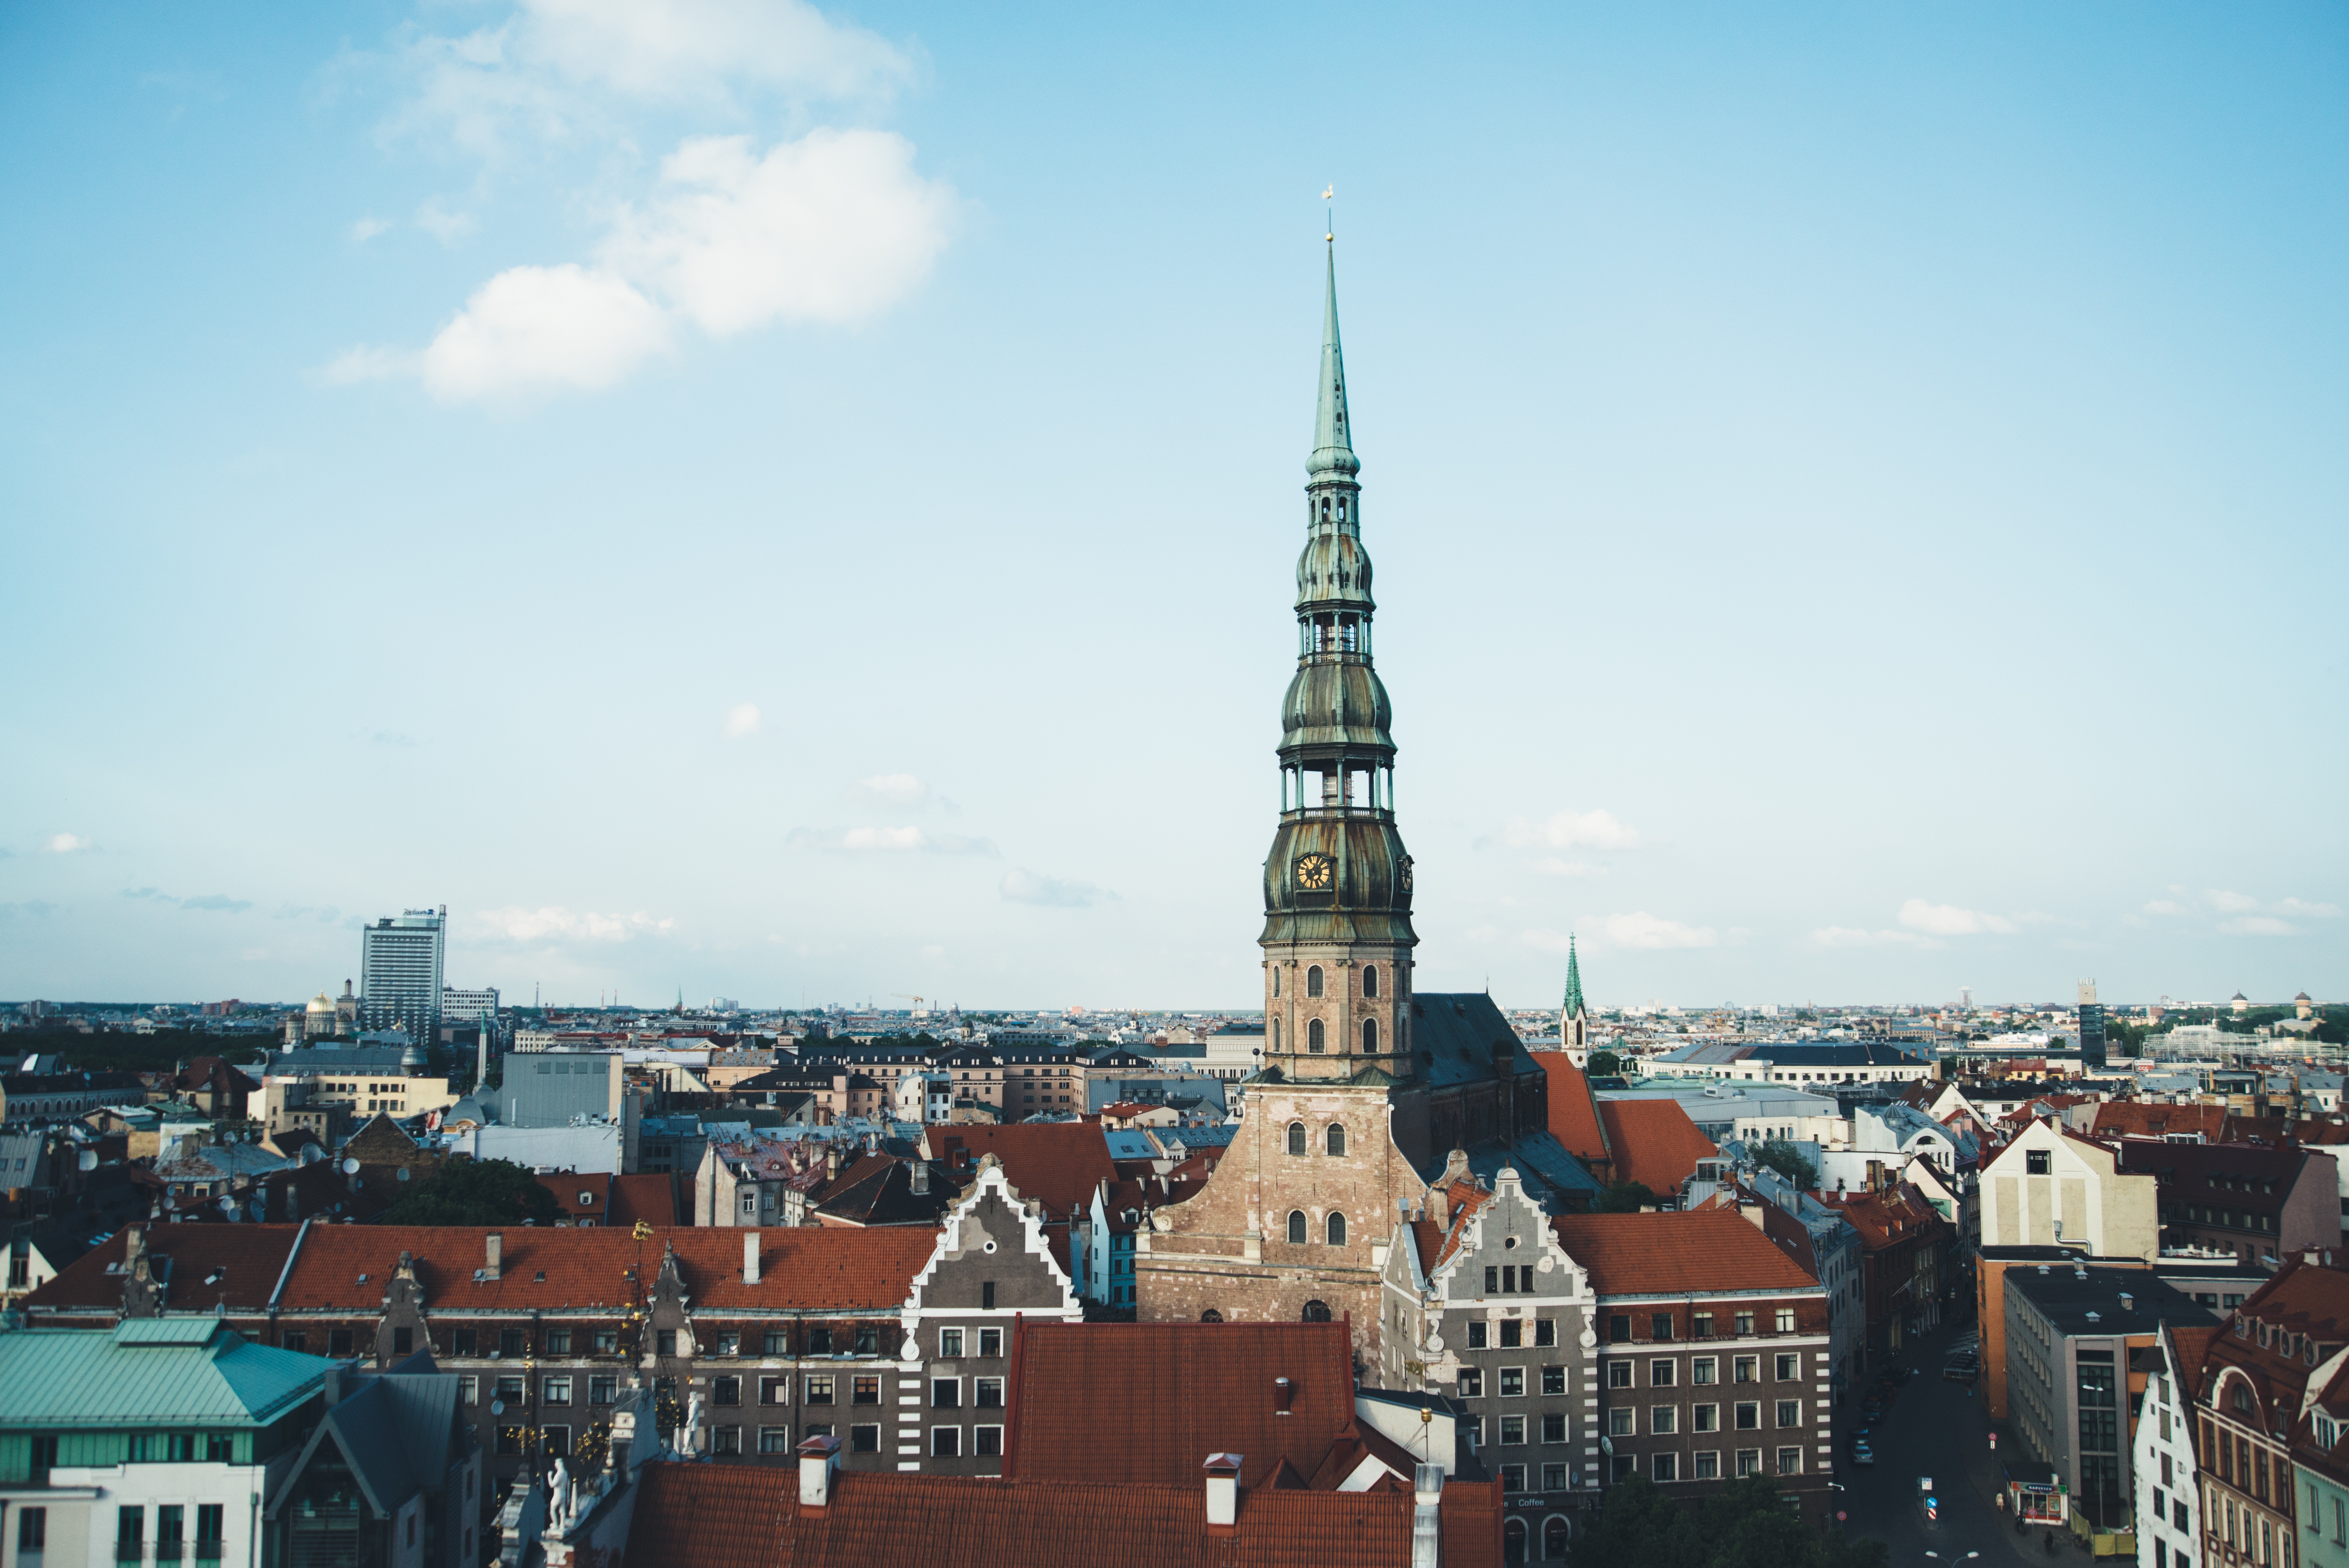
horizon, architecture, sky, skyline, town, roof, building, city, skyscraper, urban, cityscape, panorama, downtown, evening, sight, tower, landmark, church, cathedral, outdoors, clouds, spire, metropolis, urban area, human settlement, atmosphere of earth